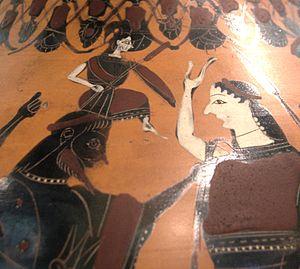
Dans la mythologie grecque, Ilithyie est la déesse de l'Enfantement.